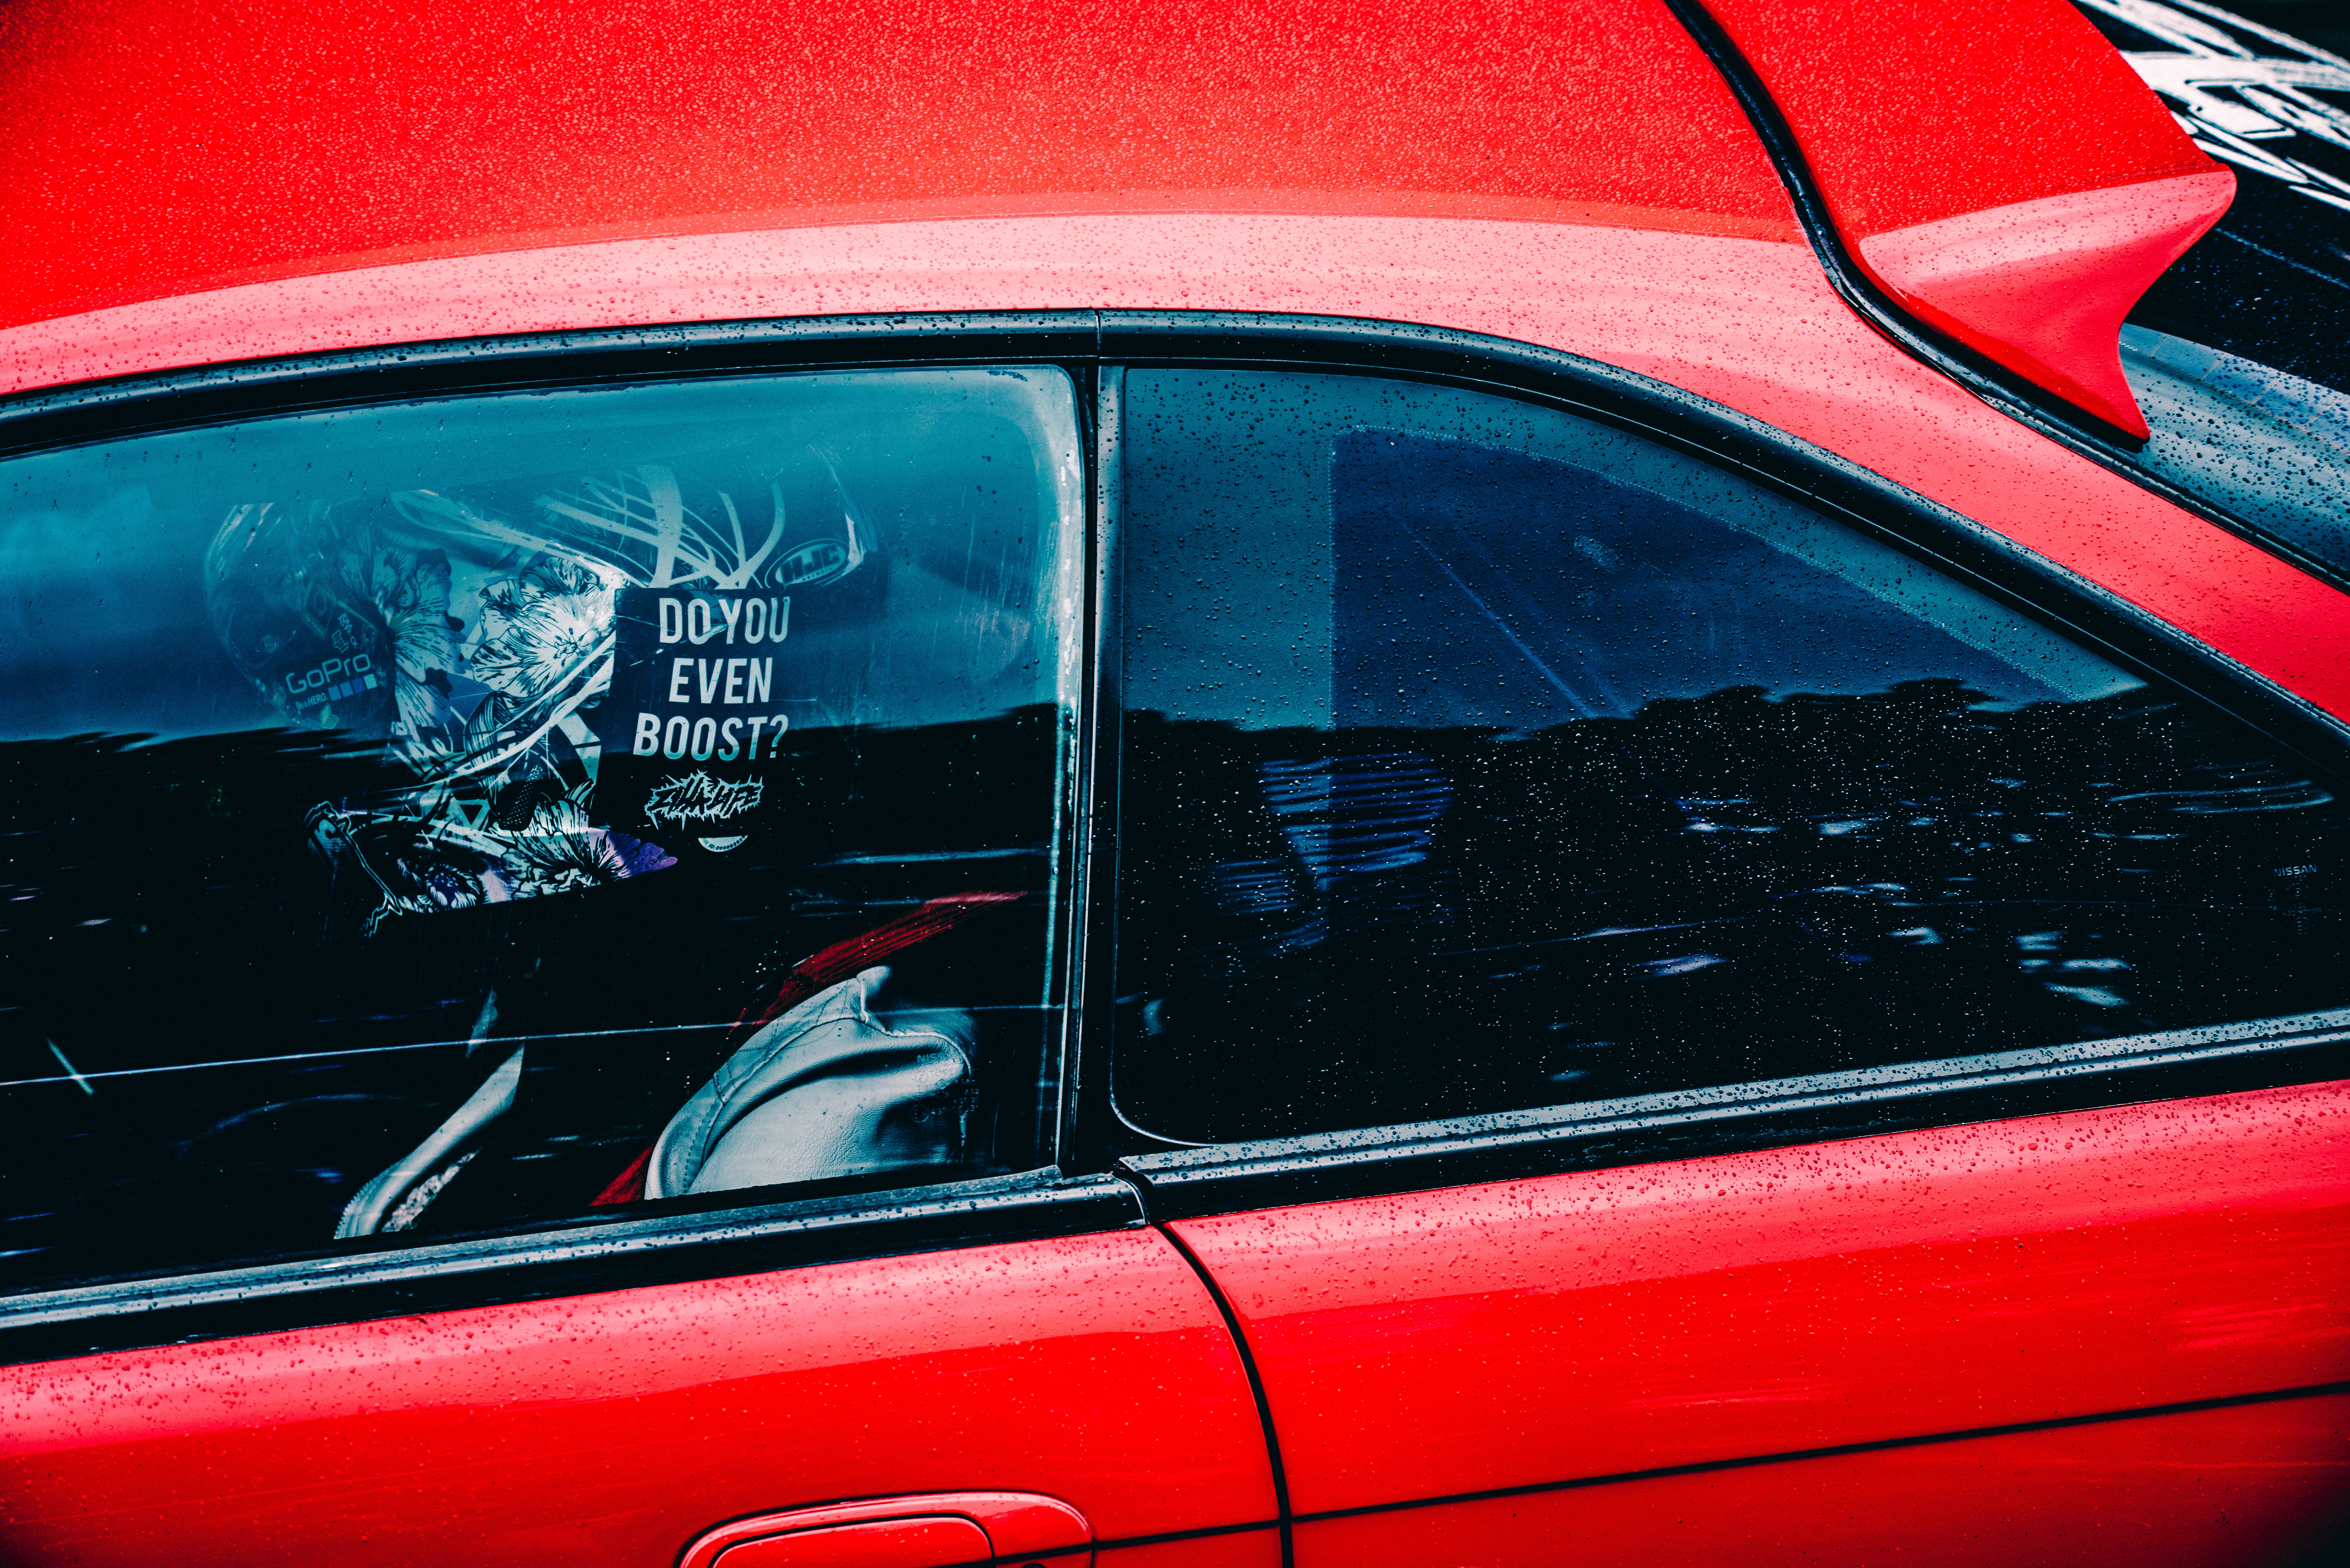
car, wheel, window, glass, driving, red, vehicle, sports car, supercar, auto show, land vehicle, automobile make, automotive exterior, automotive design, luxury vehicle, family car